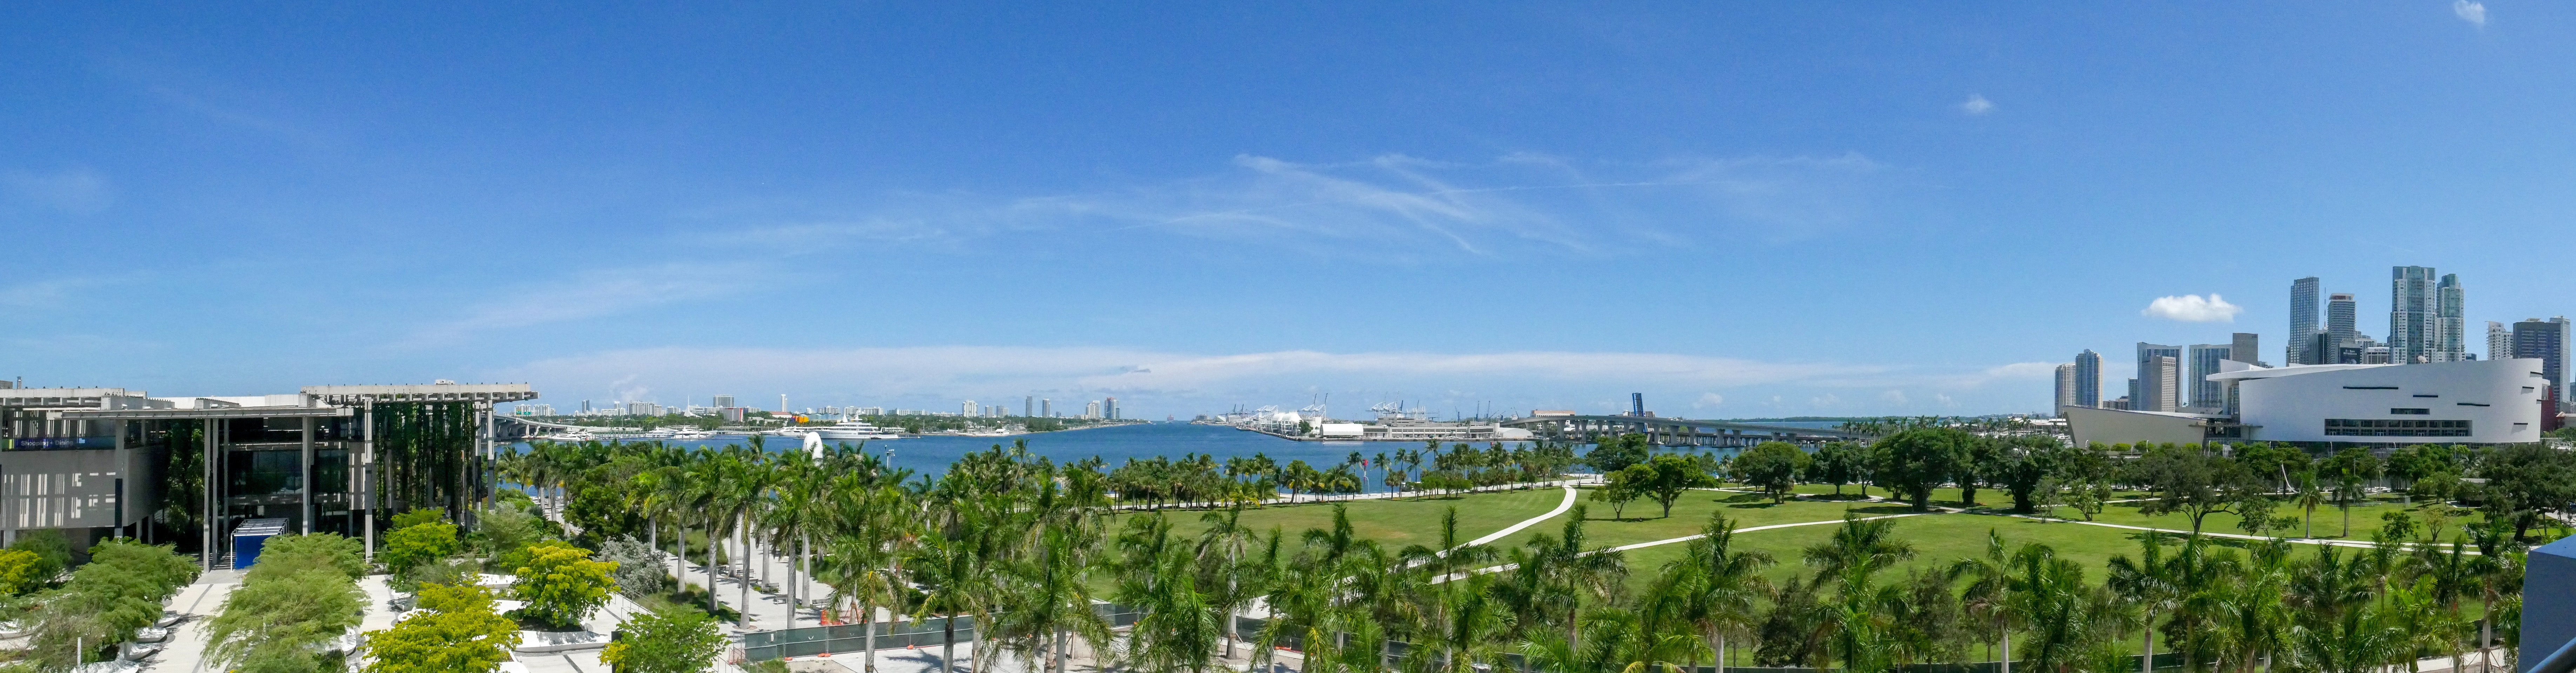
nature, property, sky, panorama, real estate, daytime, land lot, photography, horizon, residential area, apartment, hill station, metropolitan area, estate, tourism, bay, hill, city, mountain range, coast, building, landscape, villa, sea, vacation, house, suburb, village